Muhammad Fadhel al-Jamali

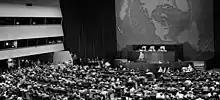

Muhammad Fadhel al-Jamali was born in 20 April 1903 in al-Kadhimiya, near Baghdad, the son of a Shi'a Muslim cleric, Sheikh Abbas al-Jamali. He belongs to a religious family that participates in the custodianship of the shrine of al-Kadhimiya Mosque and originally came from Bani Shaiba. The family have in their keeping a royal firman issued on the month of Muharram, 1020 AH (1611 AD) from the Ottoman Sultan and Caliph Ahmed I that grants the Jamal ed-Din bin Mullah Ali, an ancestor of the al-Jamali family whom the family gets its name from, full care of the mosque and shrine. Al-Jamali lived near the mosque in a strict and conservative environment and frequently went to the golden mosque for prayers and Quranic learning. Visitors coming to the mosque also used to consult his father. During World War I, the Arab Revolt, with Faisal I being in it, swept across the Middle East, and Faisal I would later become the first King of Iraq. Faisal's actions would personify Arab nationalism for al-Jamali's generation. His entourage to Iraq, the idea of liberation and Arab unity would inspire a young al-Jamali and leave a deep impression on him. Al-Jamali's mother, a well-known poet from Hillah, would pass away in 1938 with his father following in just three years.